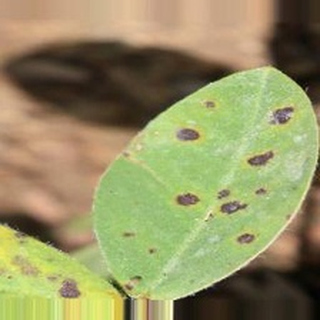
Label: groundnut_late_leaf_spot